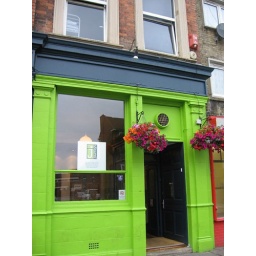
The bright green wall in case we couldn't find it